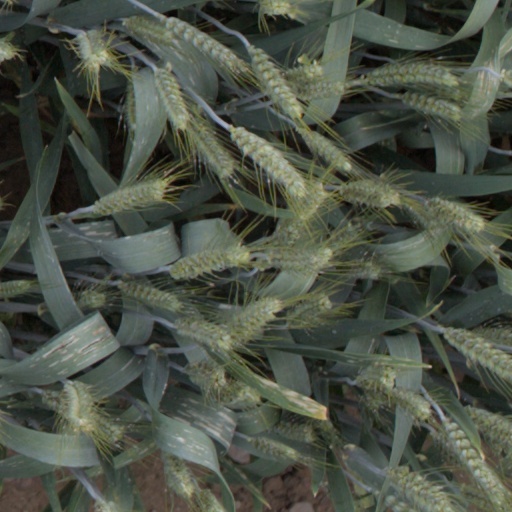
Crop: wheat